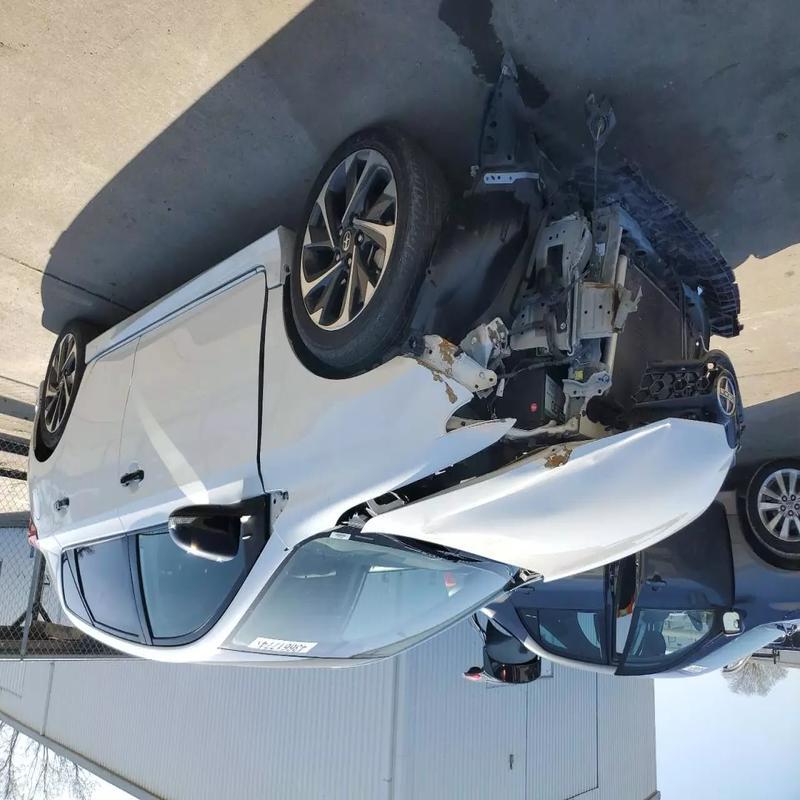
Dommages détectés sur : plaque d'immatriculation avant, pare-choc avant, feu avant gauche, capot, aile avant gauche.
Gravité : majeur